Edwin Lankester

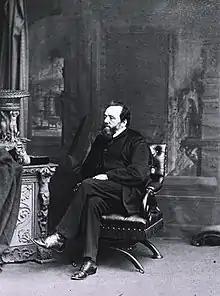
Lankester as a younger man

Apprenticed at first to a Mr. Ginney, a surgeon of Woodbridge, in 1832 he became Assistant to Thomas Spurgin of Saffron Walden. Spurgin raised £300 to enable Edwin to study medicine and science from 1834–7 at the new University College London. He attended lectures by John Lindley (botany) and Robert Edmund Grant (zoology) – to whose post Edwin's eldest son E. Ray Lankester succeeded in 1875. Grant had been one of Darwin's tutors at Edinburgh. Edwin's friends at UCL included William Jenner and William Benjamin Carpenter.